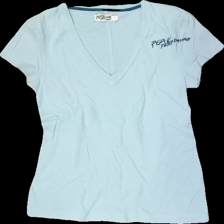
View: front
Type: T-shirt
Category: Ladies
Brand: Peak Performance
Colors: Blue
Material: 100% Cotton
Pattern: Logo print
Cut: V-collar, Tight
Size: M
Season: All
Price range: 50-100
Recommended usage: Reuse